Roman heritage in Kosovo

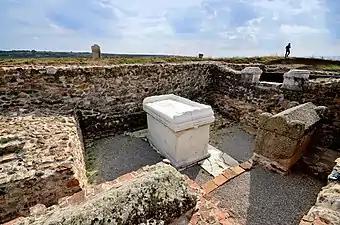
Archaeological excavations in Ulpiana

"Ulpiana" was a Roman town, established in the 1st century AD, receiving "municipium" status in 169 AD.